Styrax americanus

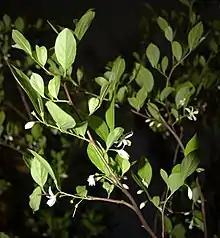
"Styrax americanus" is native to the eastern United States

"Styrax americanus" is a shrub or small tree up to 5 m (17 feet) tall. Leaves are elliptic to ovate, up to 10 cm (4 inches) long. Flowers are borne in the axils of some of the leaves.